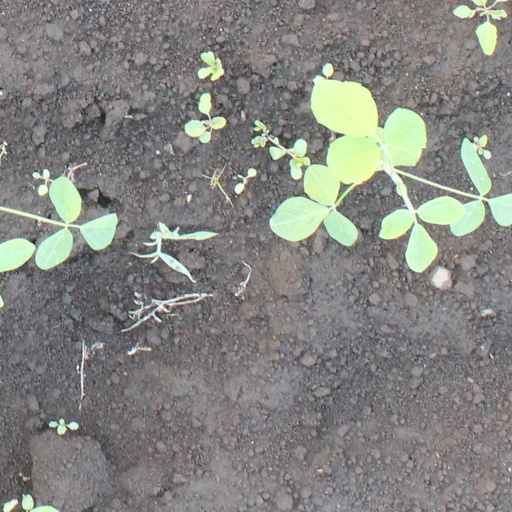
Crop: soybean